Elders' Journal

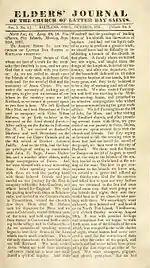
First issue of the "Elders’ Journal". Kirtland, Ohio, October, 1837.

The Elders' Journal of the Church of Latter Day Saints (the name changed to Elders' Journal of the Church of Jesus Christ of Latter Day Saints with the third issue) was an early Latter Day Saint periodical edited by Don Carlos Smith, younger brother of Joseph Smith. It was the successor to the "Latter Day Saints' Messenger and Advocate" and was eventually replaced by the "Times and Seasons".